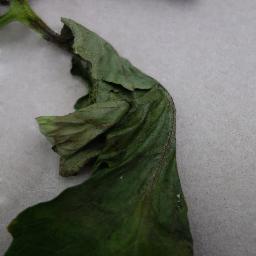
Label: Tomato___Late_blight